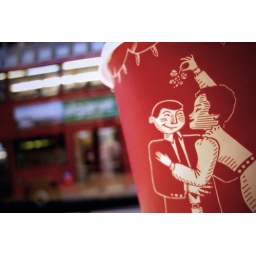
Starbucks cup and London bus in the background